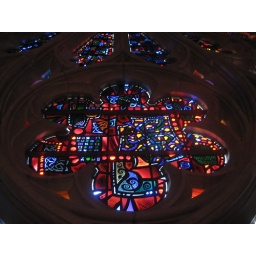
Stained glass window in National Cathedral